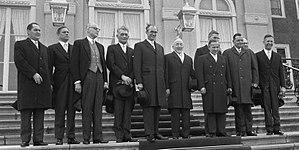
Le cabinet De Jong est le gouvernement du Royaume des Pays-Bas entre le 5 avril 1967 et le 6 juillet 1971, durant la 22ᵉ législature de la Seconde Chambre des États généraux.
Petrus Josef Sietse de Jong, dit Piet de Jong, né le 3 avril 1915 à Apeldoorn et mort le 27 juillet 2016 à La Haye, est un homme d'État néerlandais, Premier ministre des Pays-Bas du 5 avril 1967 au 6 juillet 1971 sous la bannière du Parti populaire catholique.